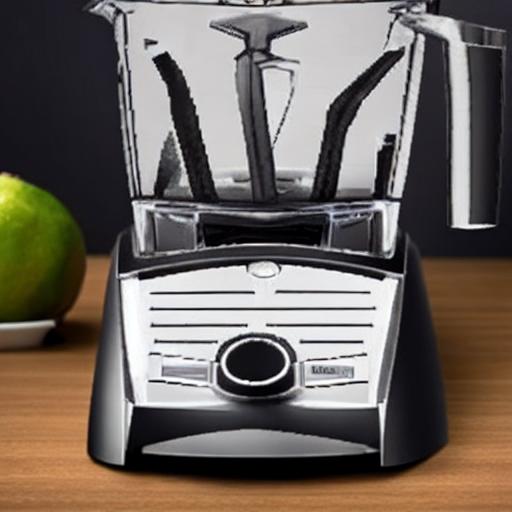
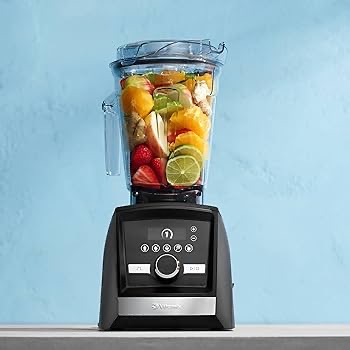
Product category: items_blender
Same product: no